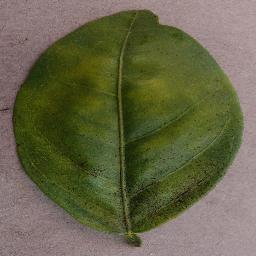
Label: Orange___Haunglongbing_(Citrus_greening)